Mottled duck

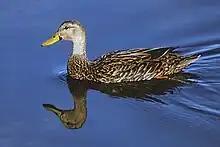
In Florida, U.S.

The adult mottled duck is long from head to tail. It has a dark body, lighter head and neck, orange legs and dark eyes. Both sexes have a shiny green-blue speculum (wing patch), which is not bordered with white as with the mallard. Males and females are similar, but the male's bill is bright yellow, whereas the female's is deep to pale orange, occasionally lined with black splotches around the edges and near the base.